Camp Carroll

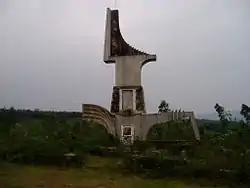
Vietnamese monument that stands at the former entrance to Camp Carroll

At present the land belongs to Xi Nghiep Ho Tieu Lam, the Vietnamese state-operated pepper enterprise.